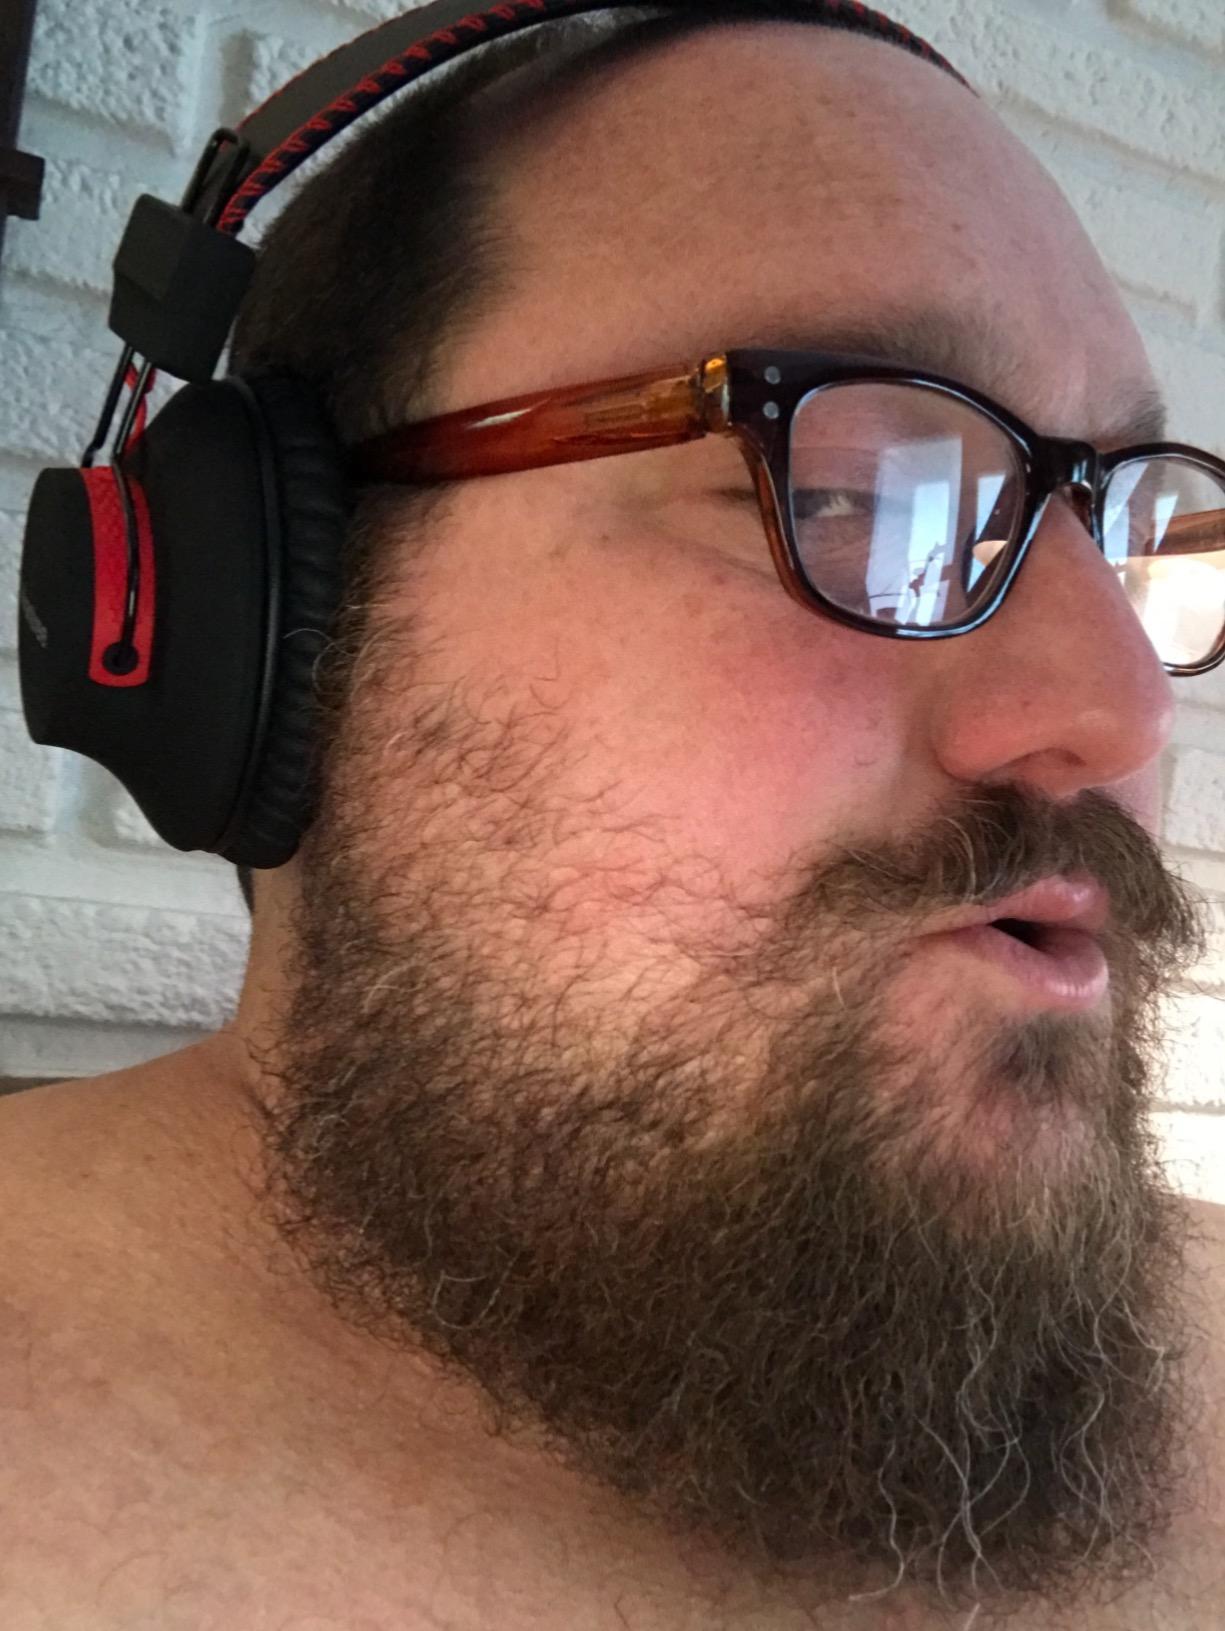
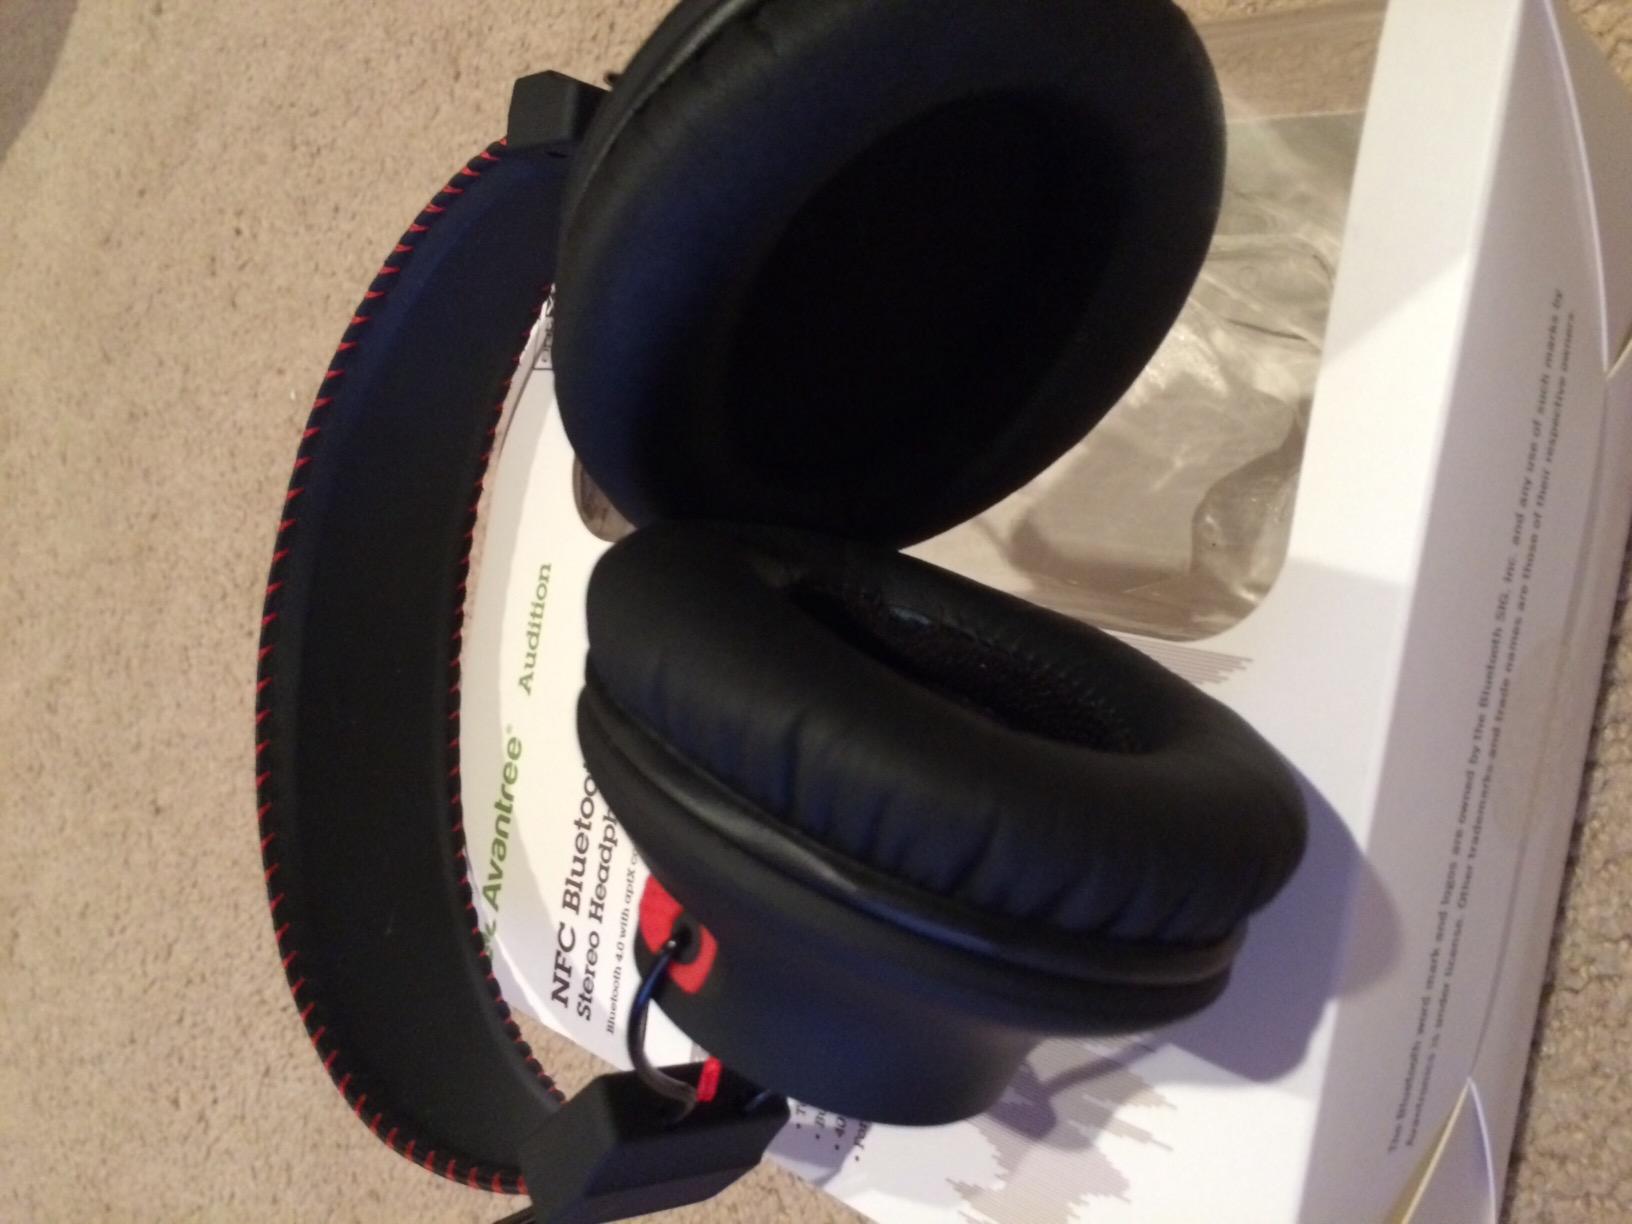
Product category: headphones
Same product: yes